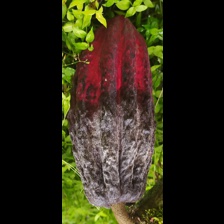
Label: phytophthora